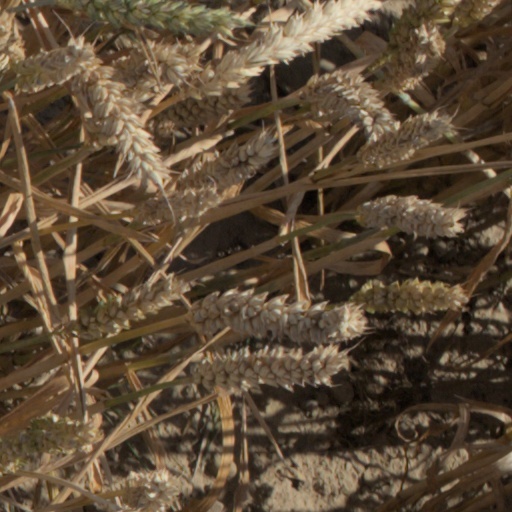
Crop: wheat